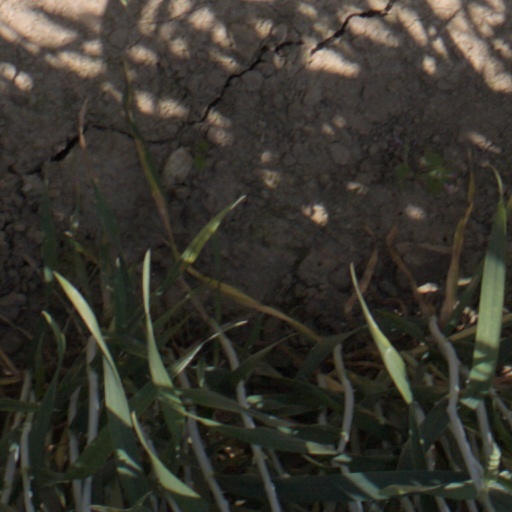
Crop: wheat